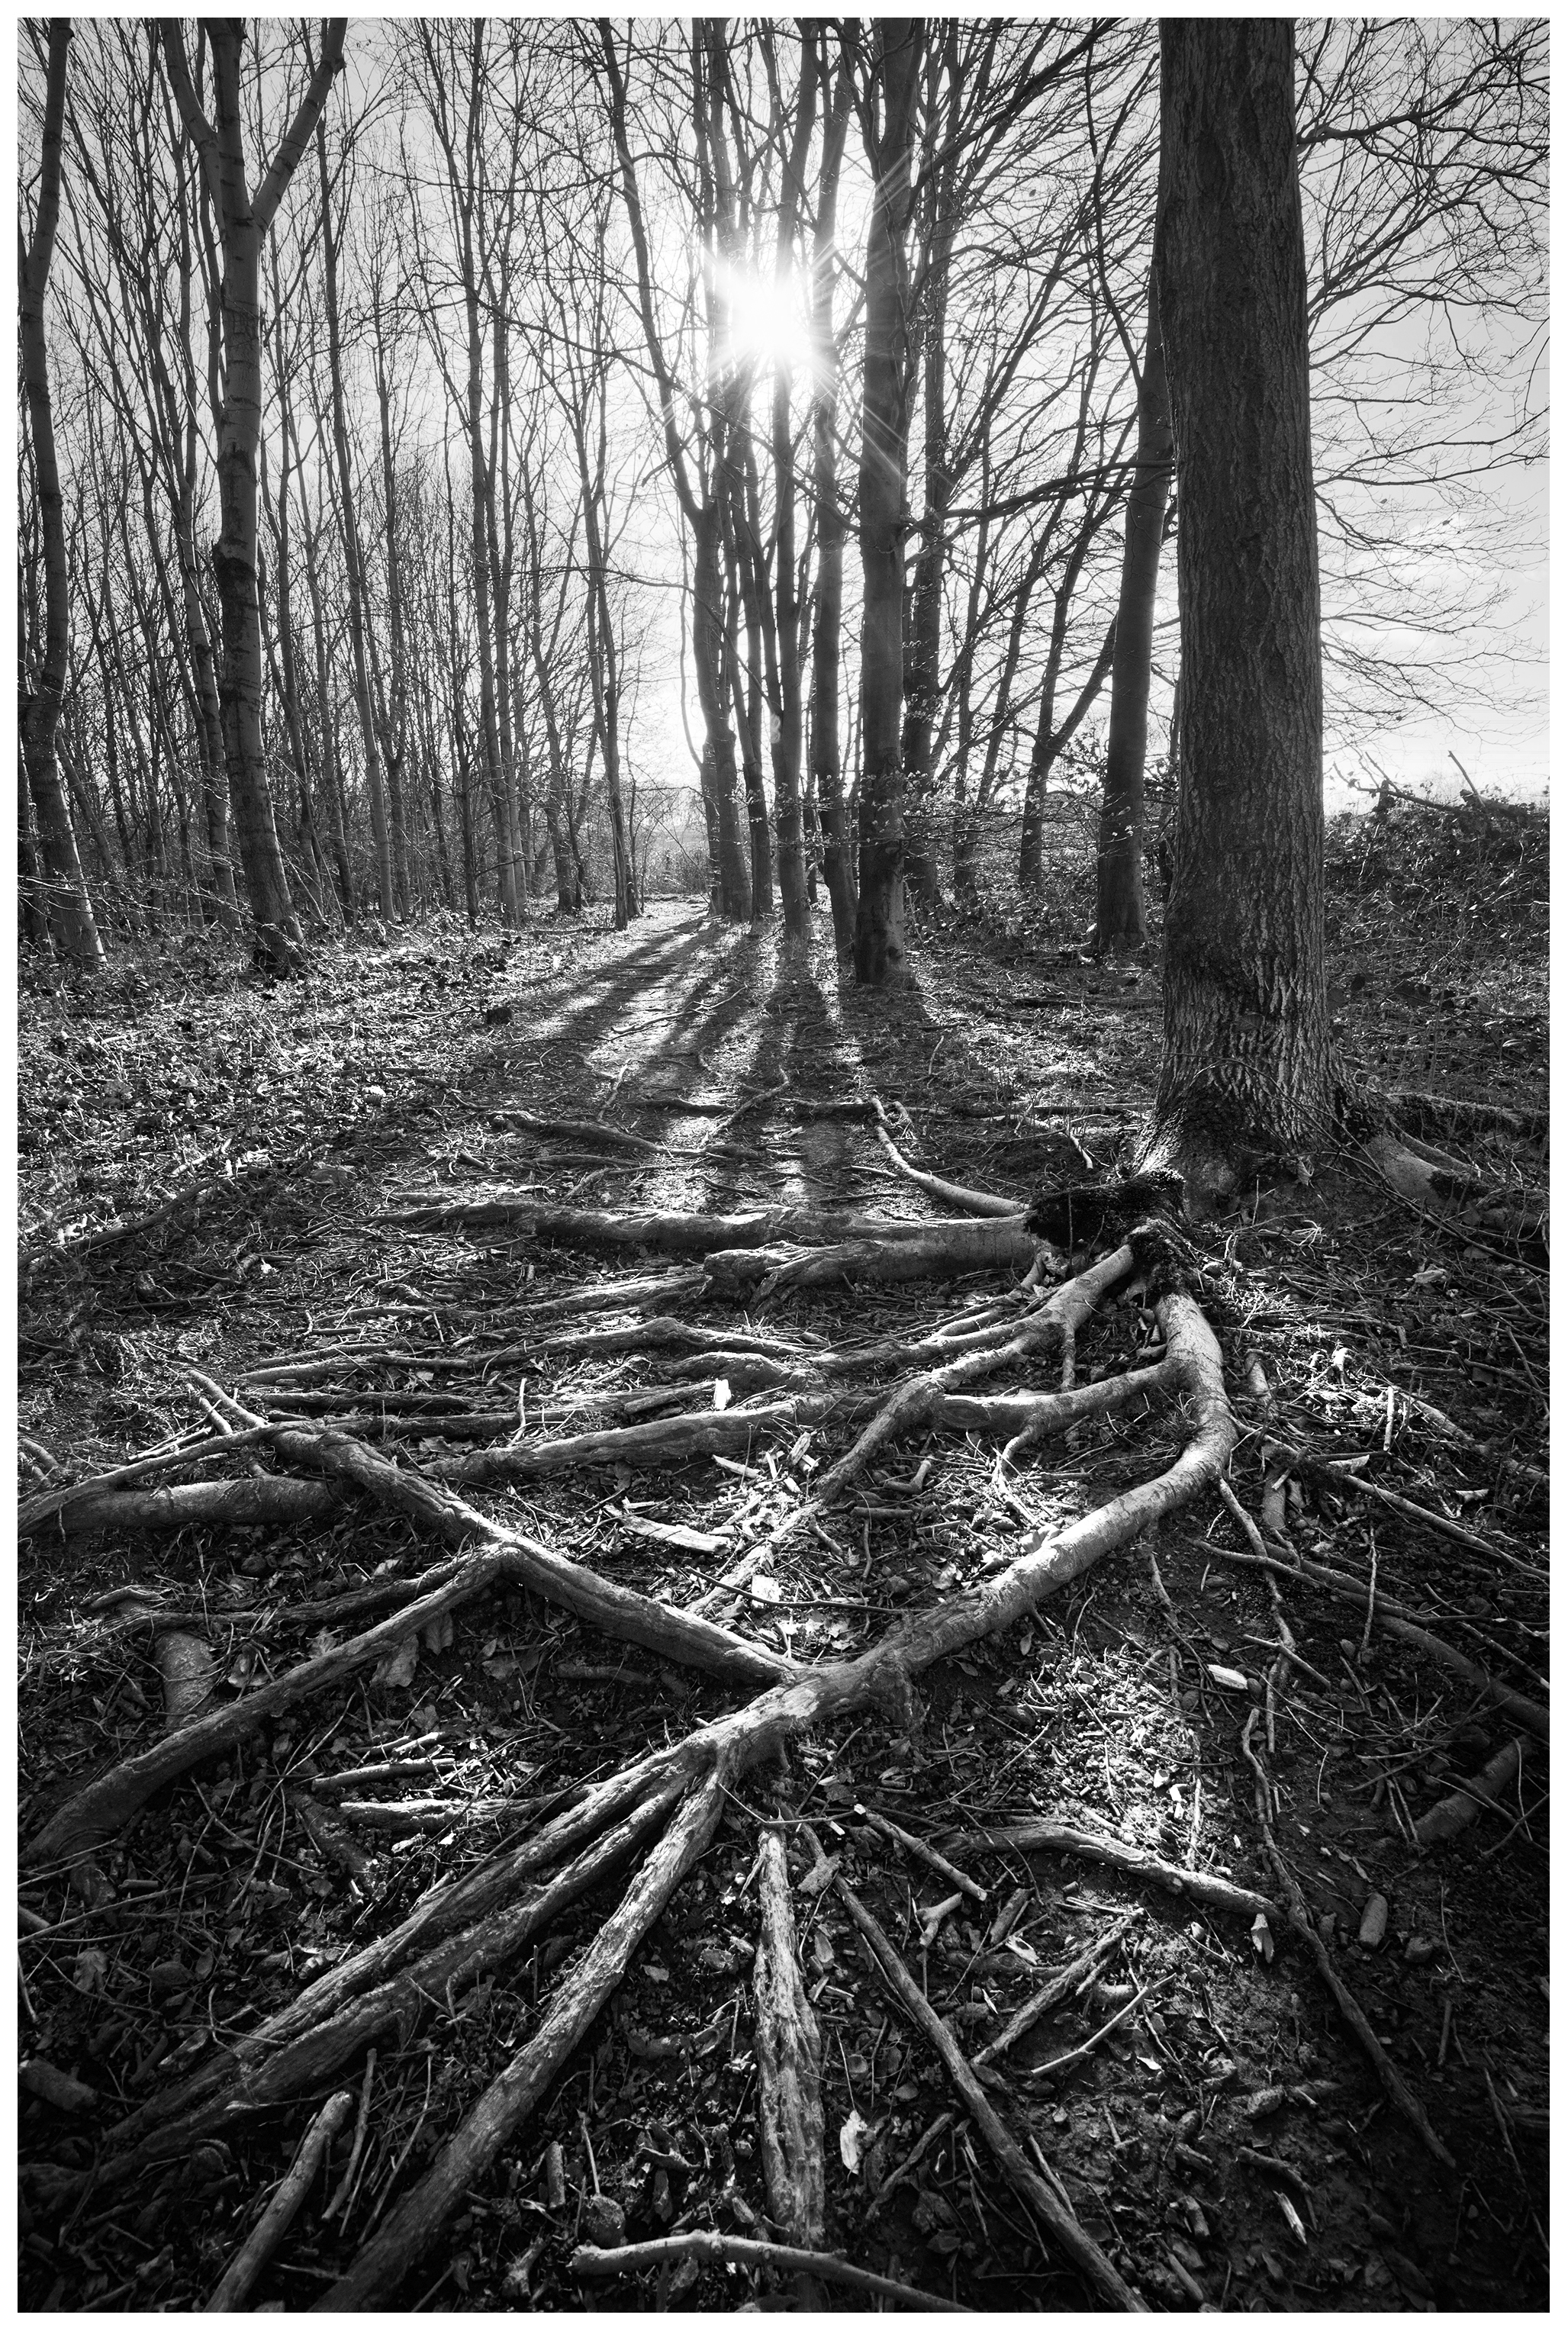
tree, nature, forest, branch, black and white, wood, sunshine, sun, white, photography, morning, leaf, floor, trunk, bark, dark, spring, green, brown, blue, nikon, sunburst, black, monochrome, woods, sunny, yorkshire, shadows, sketch, drawing, seasons, roots, wide, angle, am, wakefield, nikkor, woodland, habitat, tones, starburst, outwood, sprintime, monochrome photography, woody plant